History of Tyre, Lebanon

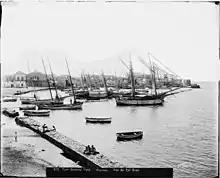
Tyre harbour pre-WWI

In December 1831 Tyre fell under the rule of Mehmet Ali Pasha of Egypt, after an army led by his son Ibrahim Pasha had entered Jaffa and Haifa without resistance. Subsequently, a number of Egyptians settled in the city, which still today features a "Street of the Egyptians" in its old town. Then, the Galilee earthquake of 1837 brought misery and destruction over Tyre.